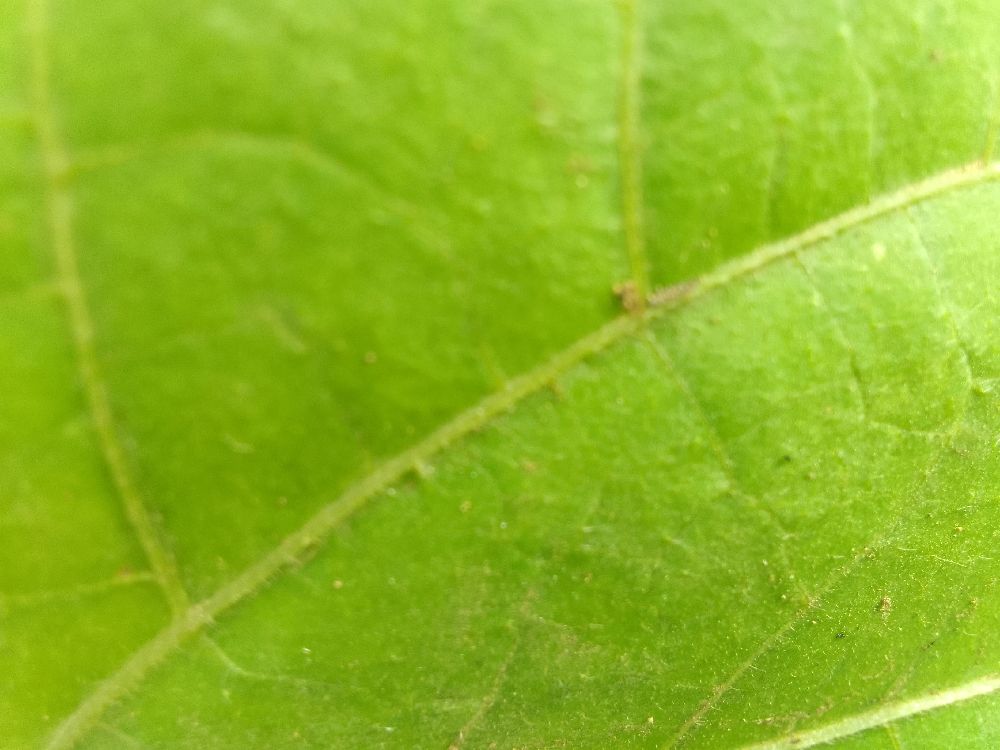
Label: healthy